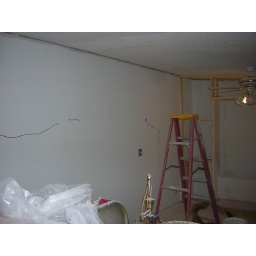
Left wall in theater